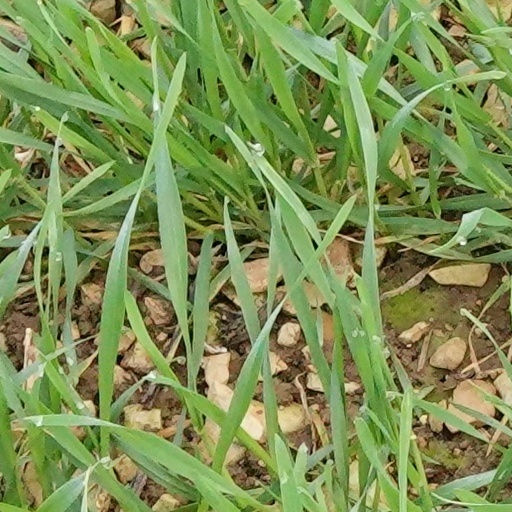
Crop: wheat